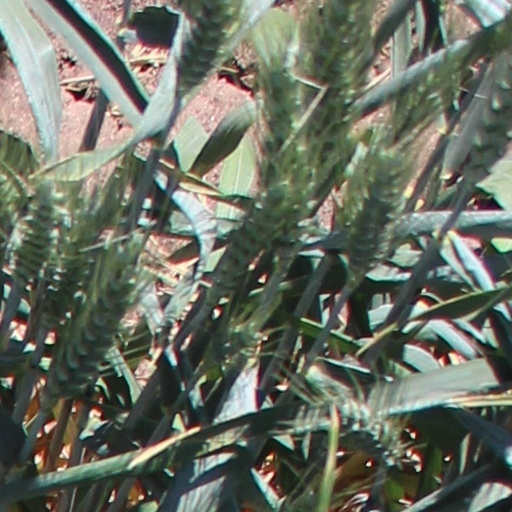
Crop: wheat